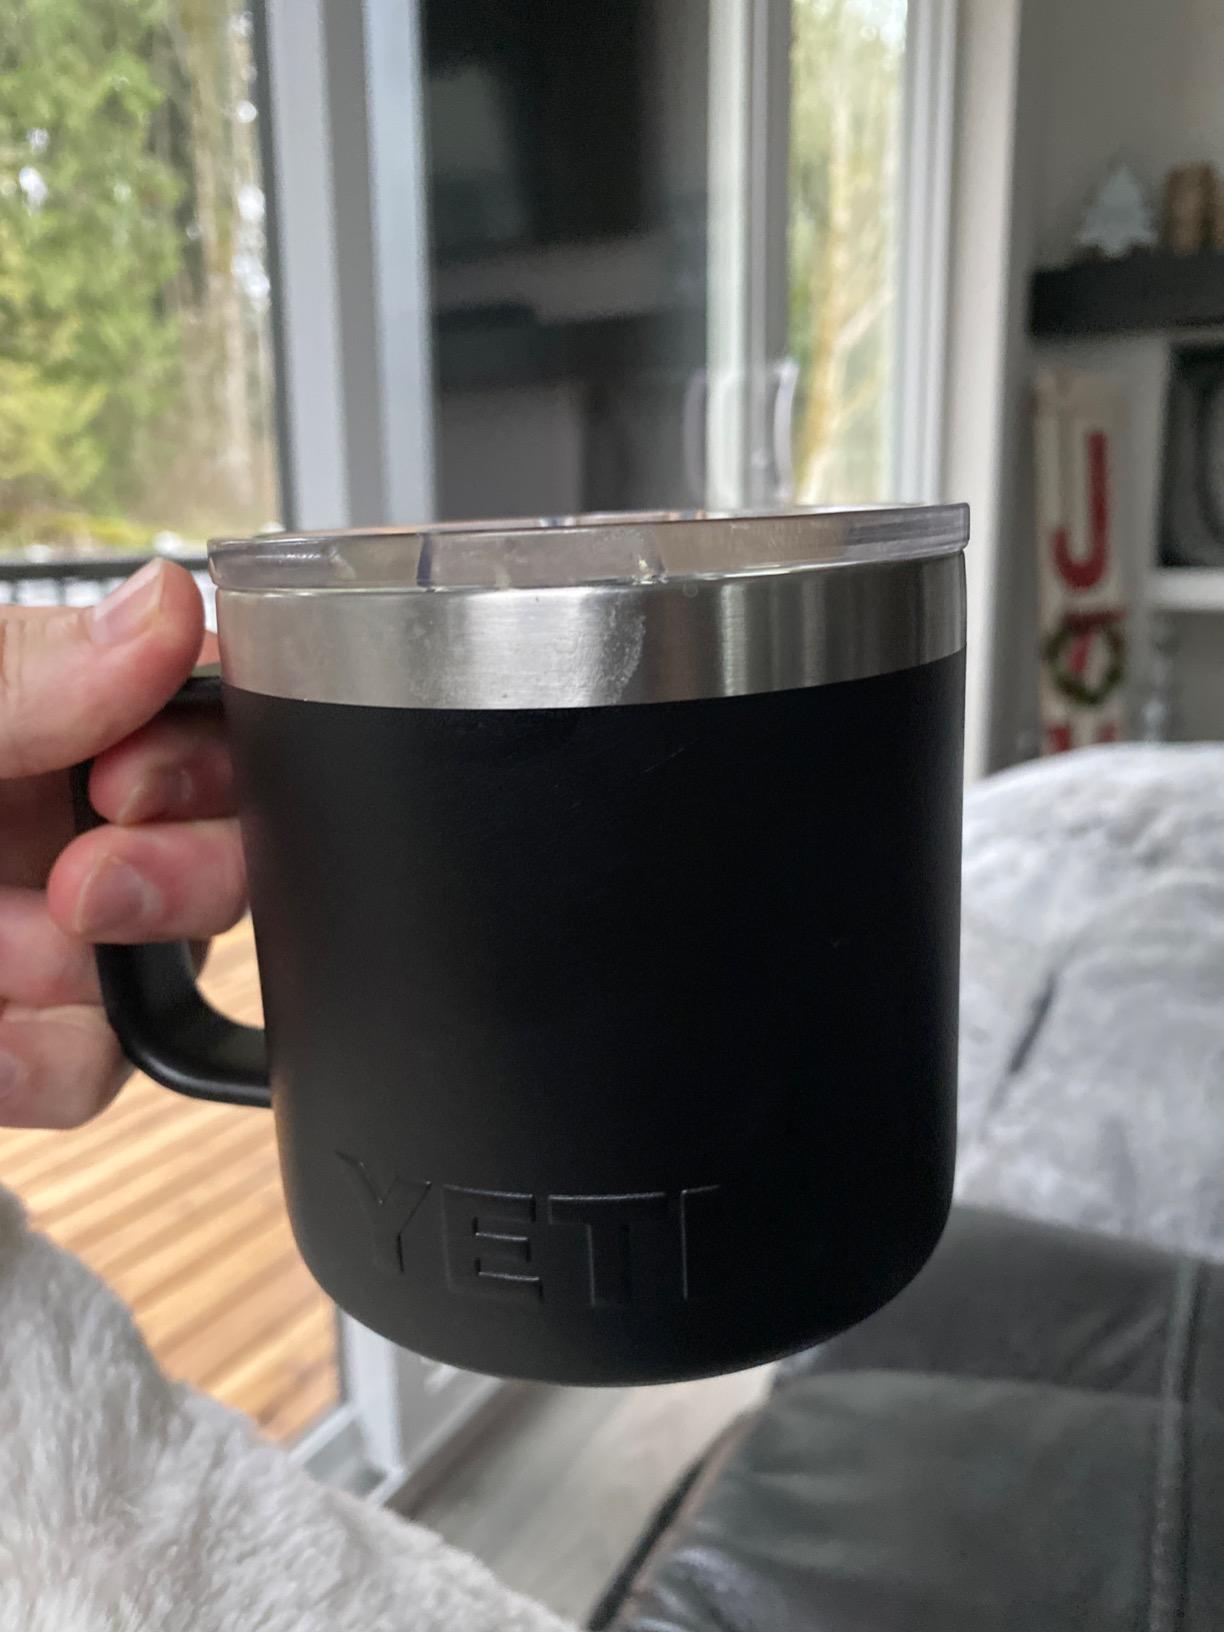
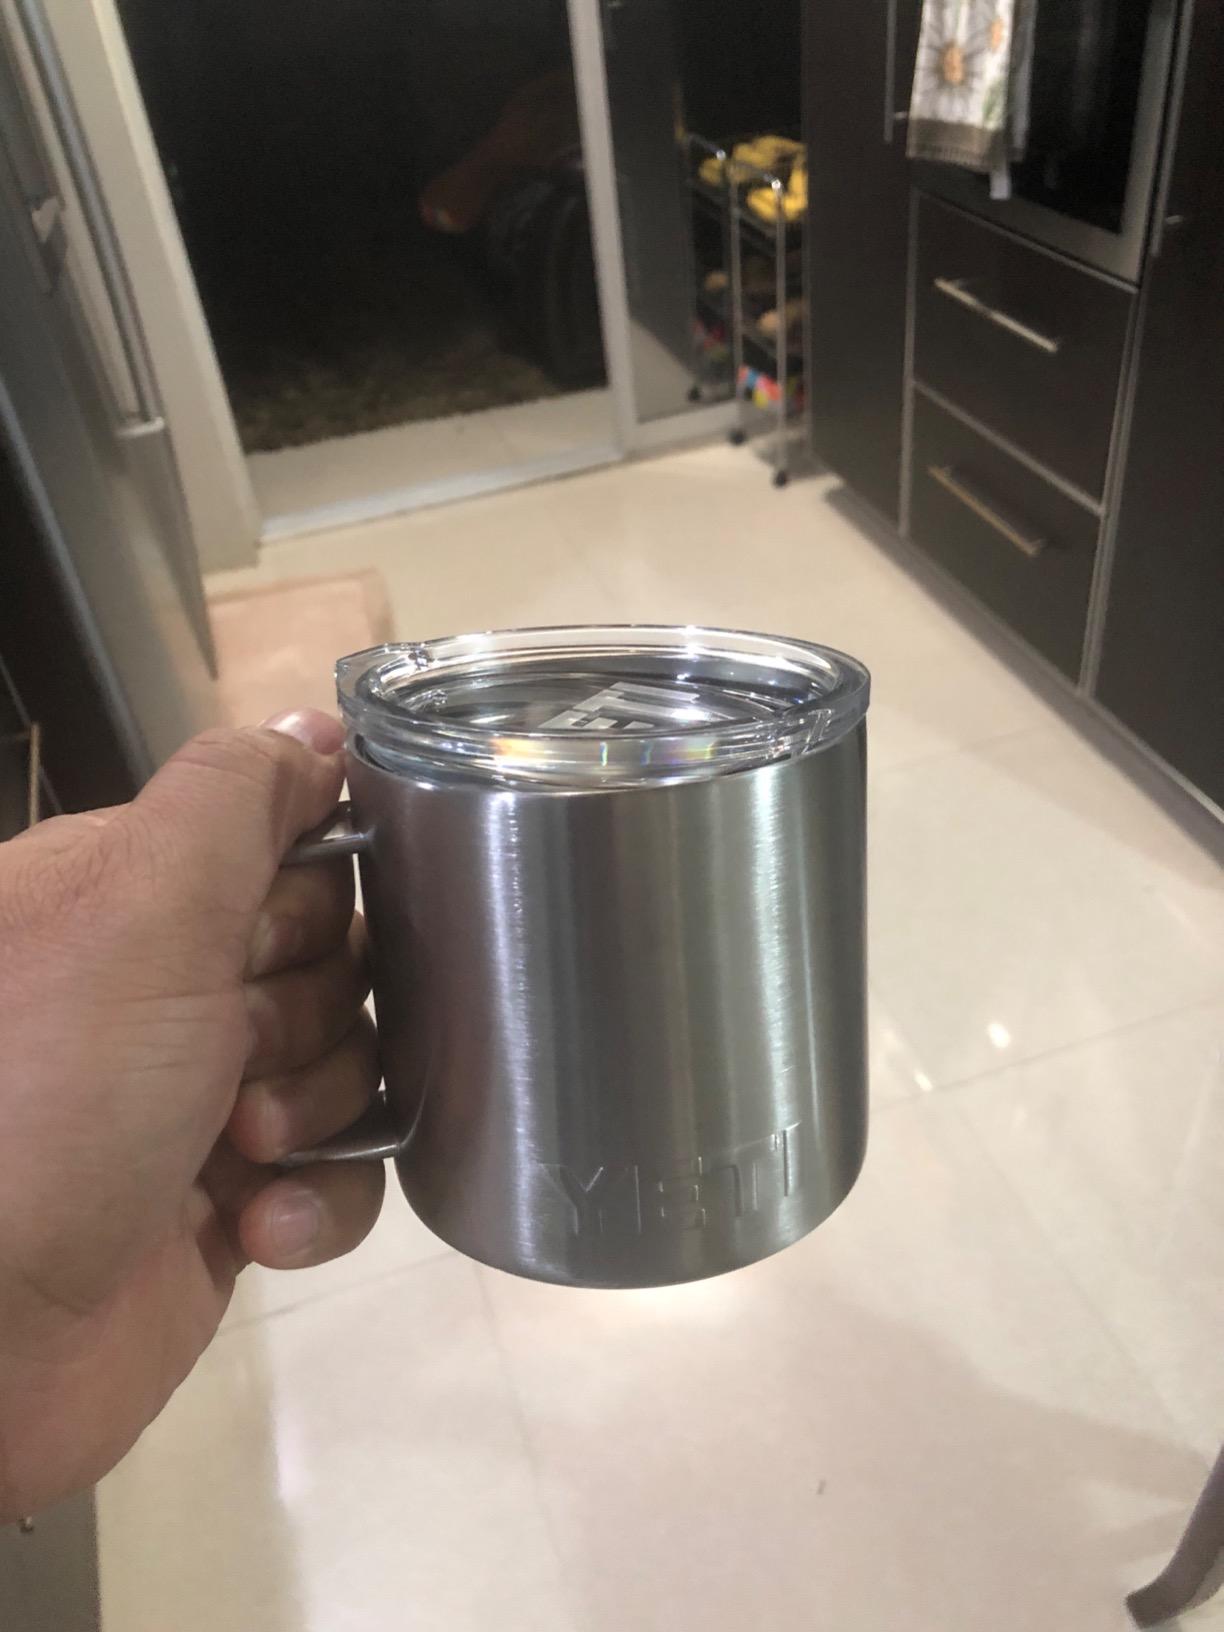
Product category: items_mug
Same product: no